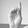
ASL letter: D